Amrita Bharati

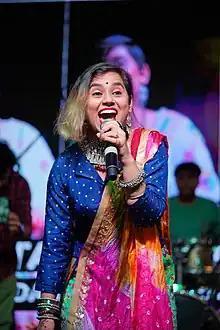
Amrita Bharati Performing in 2022

Amrita Bharati is an Indian playback Singer from Odisha. She was in top twelve of Sony TV Indian Idol Season 6 which was aired on Sony TV. Amrita singing debut in Ollywood was in 2012 and Bollywood in 2019.